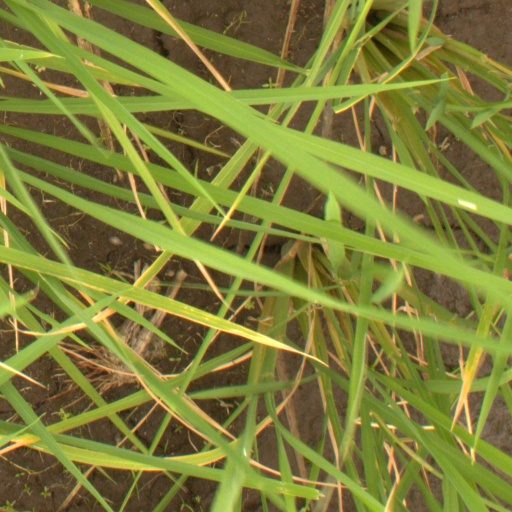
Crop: rice